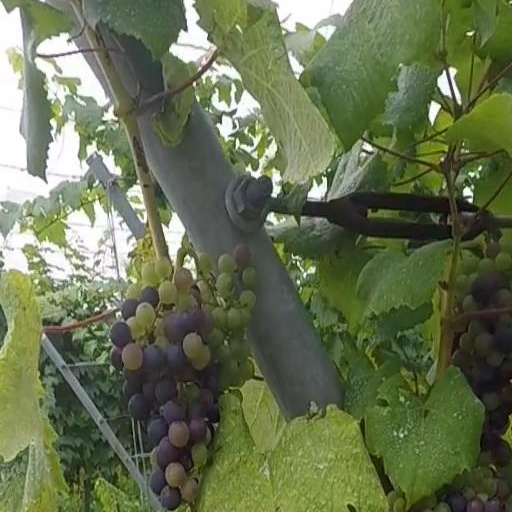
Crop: grape